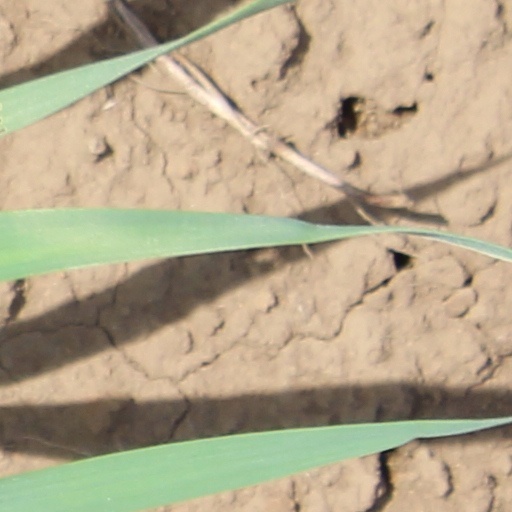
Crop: wheat